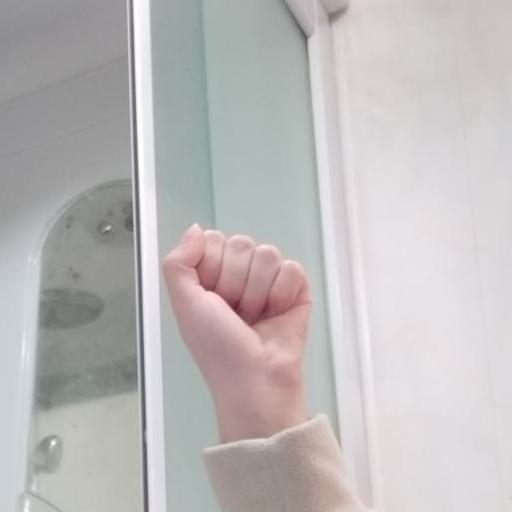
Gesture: fist